Jon Jay

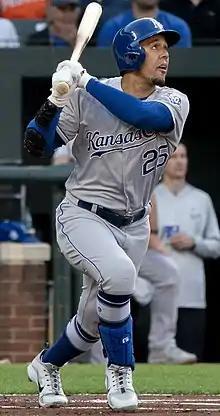
Jay with the Kansas City Royals in 2018

Jonathan Henry Jay (born March 15, 1985) is an American professional baseball coach and former outfielder who is an assistant coach for the St. Louis Cardinals of Major League Baseball (MLB). He played in MLB for the St. Louis Cardinals, San Diego Padres, Chicago Cubs, Kansas City Royals, Arizona Diamondbacks, Chicago White Sox, and Los Angeles Angels.